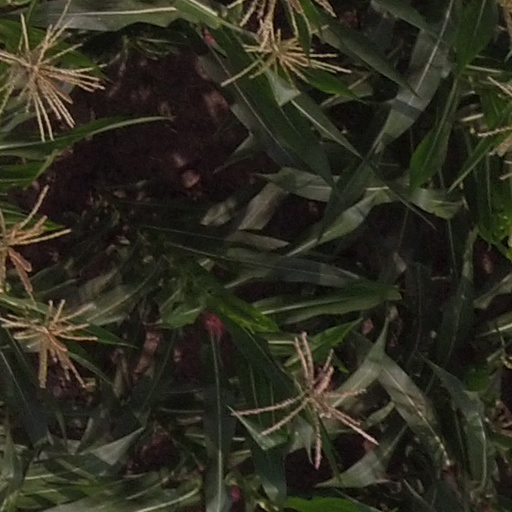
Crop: maize; corn